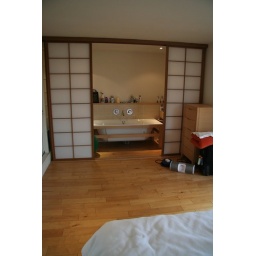
yes, a bathtub in the bedroom